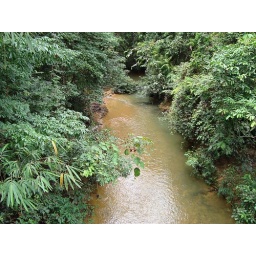
Foot bridge over this stream to cross to SIB Nanga Buai